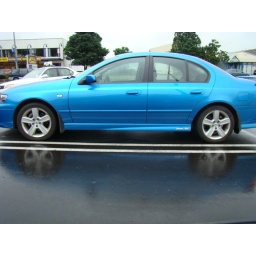
a blue car in the car park after rain